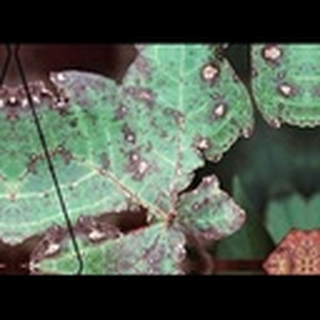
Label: cotton_bacterial_blight